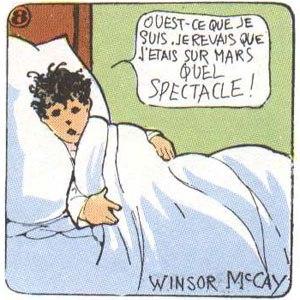
Nic est une série de bande dessinée humoristique belge écrite par Morphée et dessinée par Hermann pour le magazine Spirou à partir de 1980, publiée en trois albums entre 1981 et 1983 chez Dupuis.
Chronologie de la bande dessinée :
La fantasy [fɑ̃tazi], ou fantasie [fɑ̃tazi], est un genre littéraire présentant un ou plusieurs éléments surnaturels qui relèvent souvent du mythe et qui sont souvent incarnés par l'irruption ou l'utilisation de la magie.